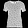
Label: T - shirt / top